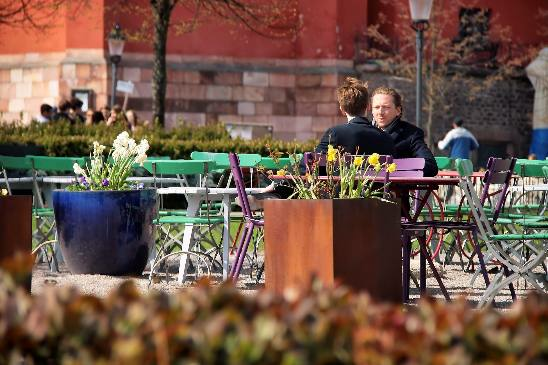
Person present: Yes